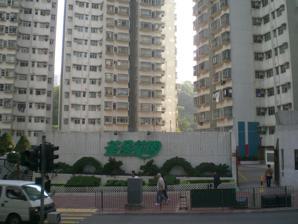
Building: Tsuen King Garden
Country: China
Year built: 1987
Housing estate in Tsuen Wan, Hong Kong Tsuen King Garden Phase 1 Entrance of Tsuen King Garden Phase 2 Tsuen King Garden ( Chinese : 荃景花園 ) is one of the largest private housing estates in Tsuen Wan , New Territories , Hong Kong, located at Tsuen King Circuit . It comprises 12 high-rise buildings in two phases which were completed between 1987 and 1988, and was developed by Sun Hung Kai Properties . Demographics According to the 2016 by-census , Tsuen King Garden had a population of 7,734. The median age was 42.6 and the majority of residents (95.6 per cent) were of Chinese ethnicity. The average household size was 2.7 people. The median monthly household income of all households (i.e. including both economically active and inactive households) was HK$38,000. Politics Tsuen King Garden is located in the Discovery Park constituency of the Tsuen Wan District Council . It is currently represented by Lau Cheuk-yu, who was elected in the 2019 elections . References